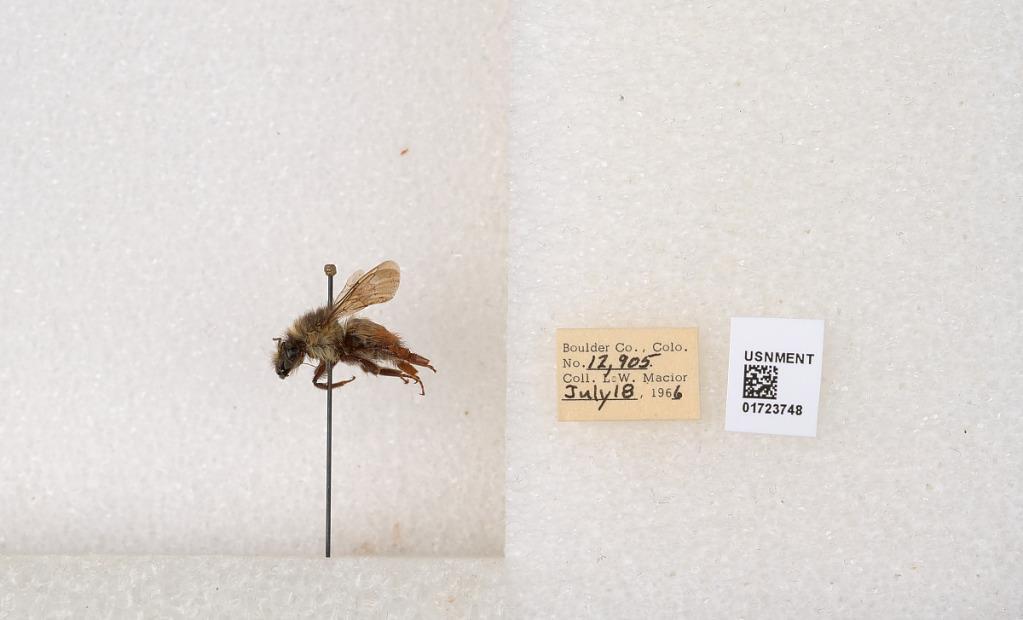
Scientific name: Bombus flavifrons Cresson
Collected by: L. Macior
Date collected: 1966-7-18
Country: United States
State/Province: Colorado
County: Boulder
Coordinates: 40.0925, -105.358